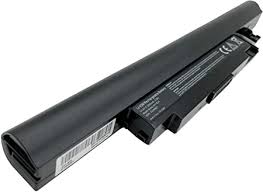
Waste category: battery